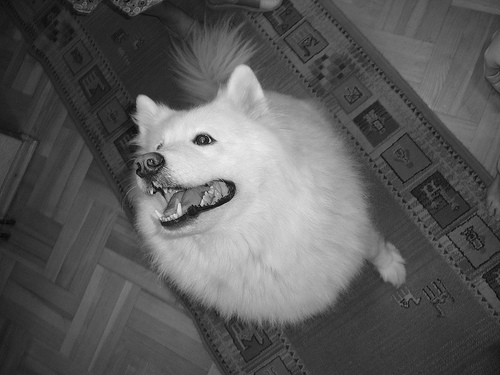
Breed: samoyed